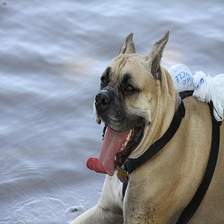
Species: dog
Breed: boxer